Ballets suédois

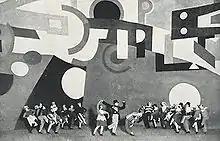
Ballets suédois production of "Skating Rink" (1922) by Jean Börlin (1893-1930), scenery by Fernand Léger

The Ballets suédois ("Swedish Ballets") was a predominantly Swedish dance ensemble based in Paris that, under the direction of Rolf de Maré (1888–1964), performed throughout Europe and the United States between 1920 and 1925, rightfully earning the reputation as a "synthesis of modern art".